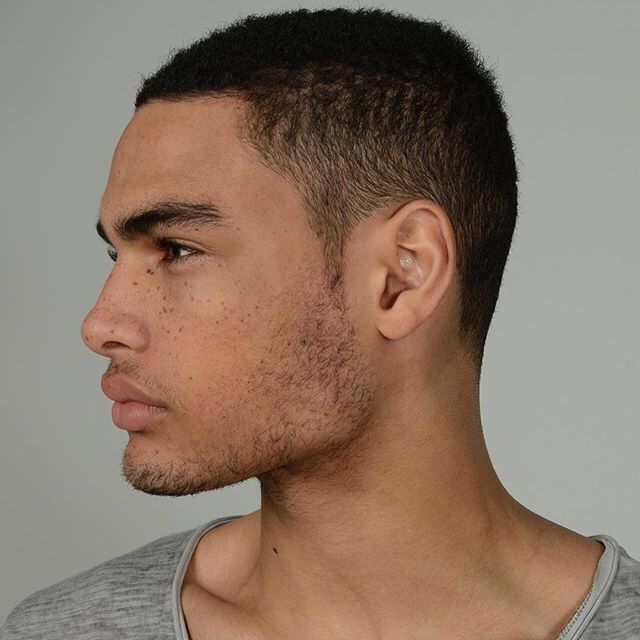
Gender: men